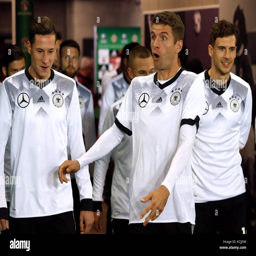
soccer player and his team - mates before football world cup , match